Oles Sanin

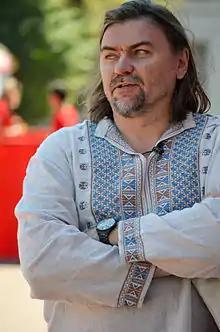
Sanin at Odesa International Film Festival in 2014

Oles Hennadiyovych Sanin (born July 30, 1972, in Kamin-Kashyrskyi) is a Ukrainian film director, actor, cinematographer, producer, musician and sculptor. An Honored Artist of Ukraine (2014); he was also awarded the Alexander Dovzhenko Ukrainian State Award.